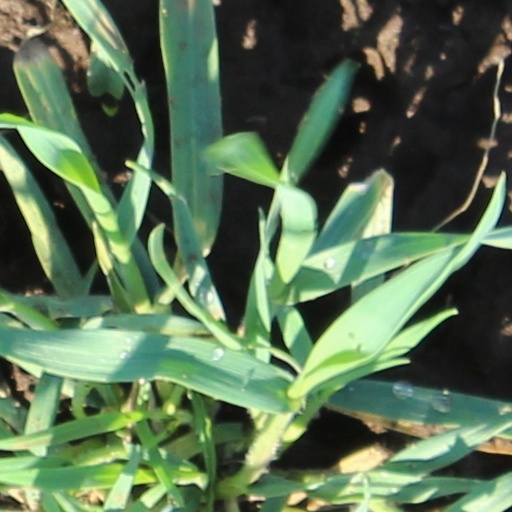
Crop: wheat